EBay

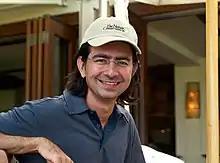
Pierre Omidyar, founder and chairman of eBay

eBay was founded as AuctionWeb in California on September 3, 1995, by French-born Iranian-American computer programmer Pierre Omidyar as a hobby to make some extra money. One of the first items sold on AuctionWeb was a broken laser pointer for $14.83. Astonished, Omidyar contacted the winning bidder to ask if he understood that the laser pointer was broken; the buyer explained: "I'm a collector of broken laser pointers."